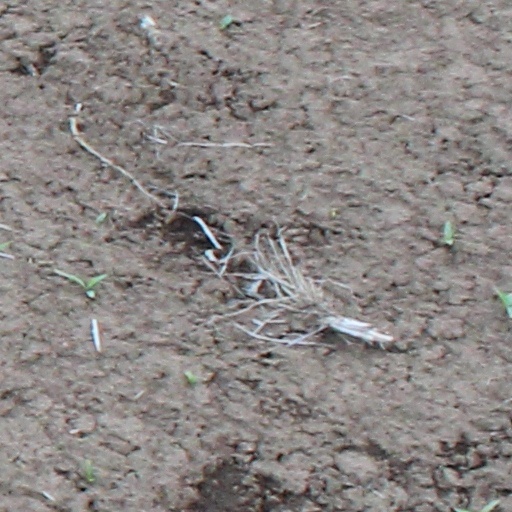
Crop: wheat